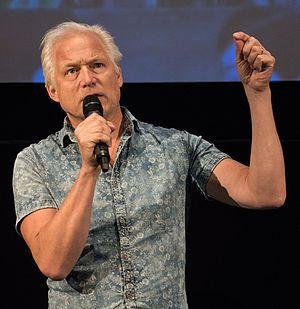
Hannes Martin Holm, né le 26 novembre 1962 à Lidingö, est un réalisateur et scénariste suédois. Il a réalisé l'essentiel de ses films avec Måns Herngren.